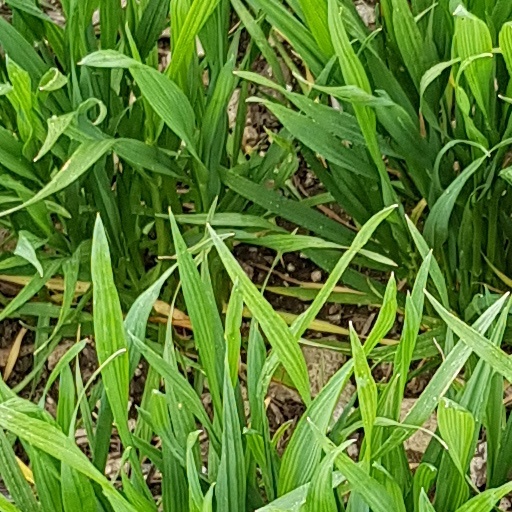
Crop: wheat